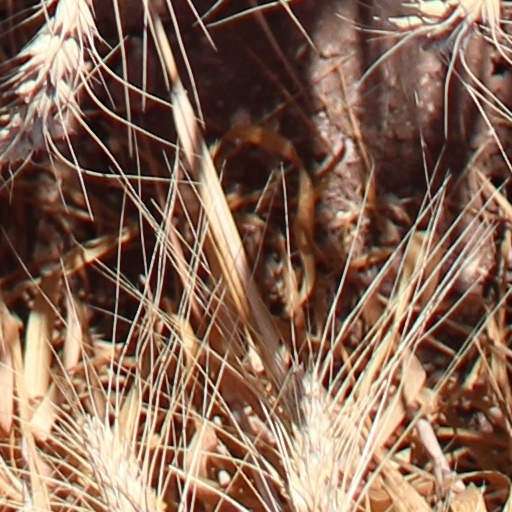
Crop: wheat